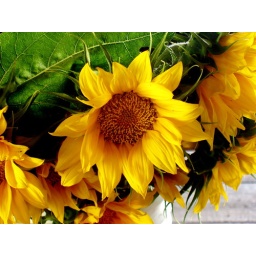
A sunflower bouquet in Hutchins Organic Farm located in Concord, MA.